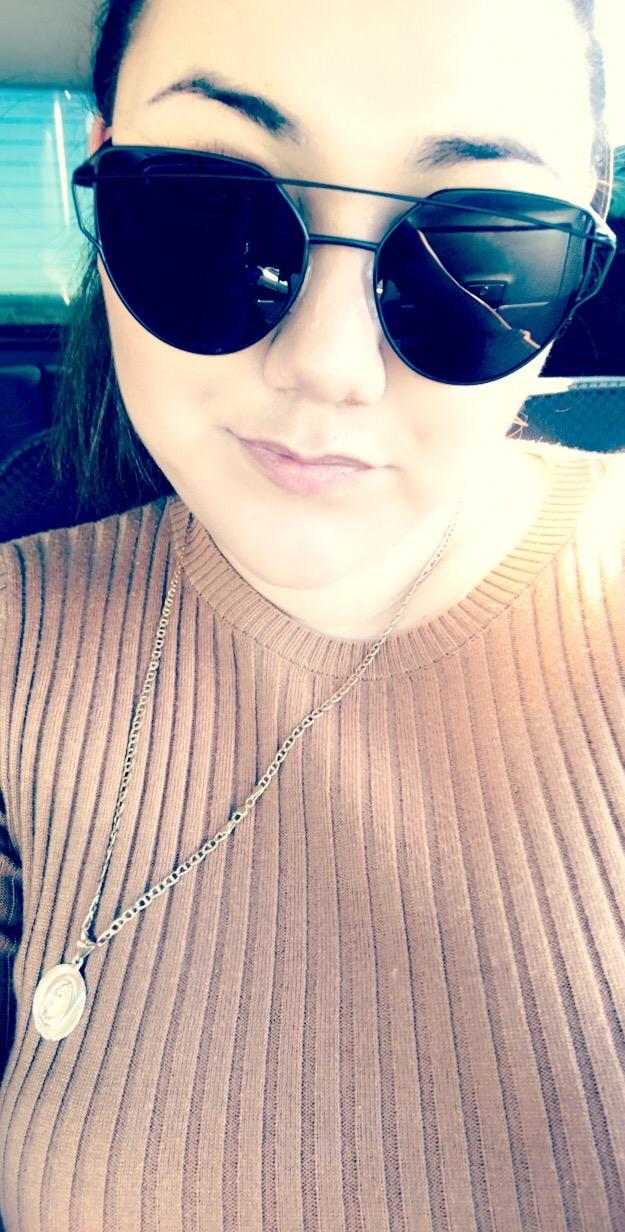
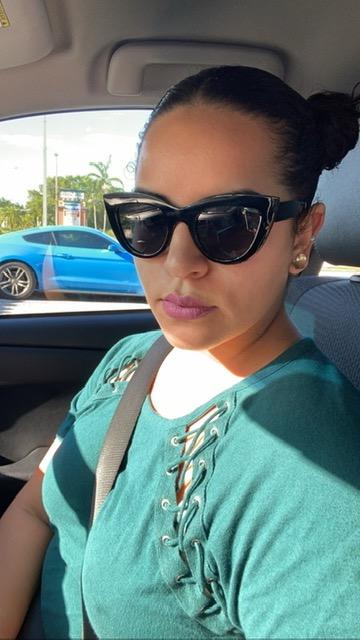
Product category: accessories_sunglasses
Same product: no